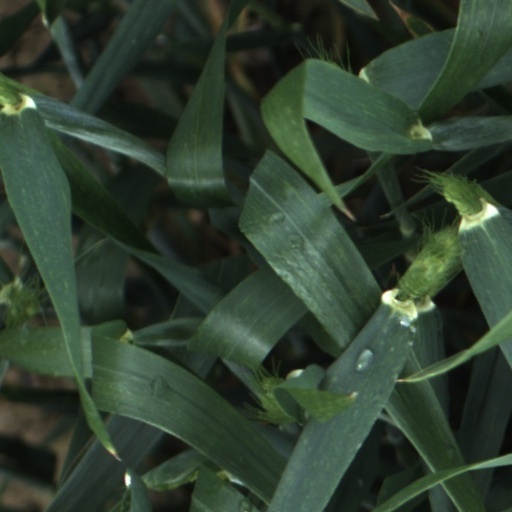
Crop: wheat